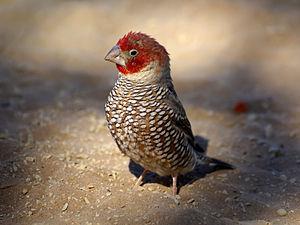
Amadine à tête rouge, un Estrildidé d'Afrique, ici photographié à Sossusvlei, dans le Désert de Namib, en Namibie Italiano: Amadina testa rossa, un passero africano fotografato nella zona di Sossusvlei, deserto del Namib, Namibia
L'Amadine à tête rouge est une espèce de passereau estrildidé d’Afrique australe.
Les Estrildidae sont une famille de passereaux constituée de 31 genres et 141 espèces.